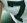
Number: 7